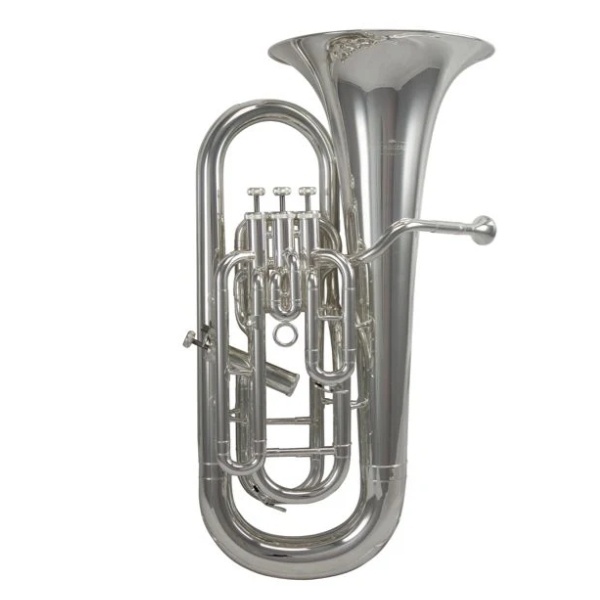
Schagerl EP900S Euphonium
Every aspect of the Schagerl EP900S has been meticulously designed and crafted to meet the demands of both players and teachers alike. Key points - Ease of playing, quality of sound, intonation & durability. Designed with the school band program or community ensemble in mind. Every single component right down to the springs has been scrutinised and tested for longevity and playability. Schagerl low brass instruments are supplied with premium accessories, including the finest mouthpieces, polish cloths and Al Cass Valve Oil. Key Features: Key of Bb 4 Valve 3 Top action/1 side action pistons Silver plate finish Stainless steel valves ABS Moulded case
Brand: Schagerl
Category: Arts & Entertainment > Hobbies & Creative Arts > Musical Instruments > Brass Instruments > Euphoniums